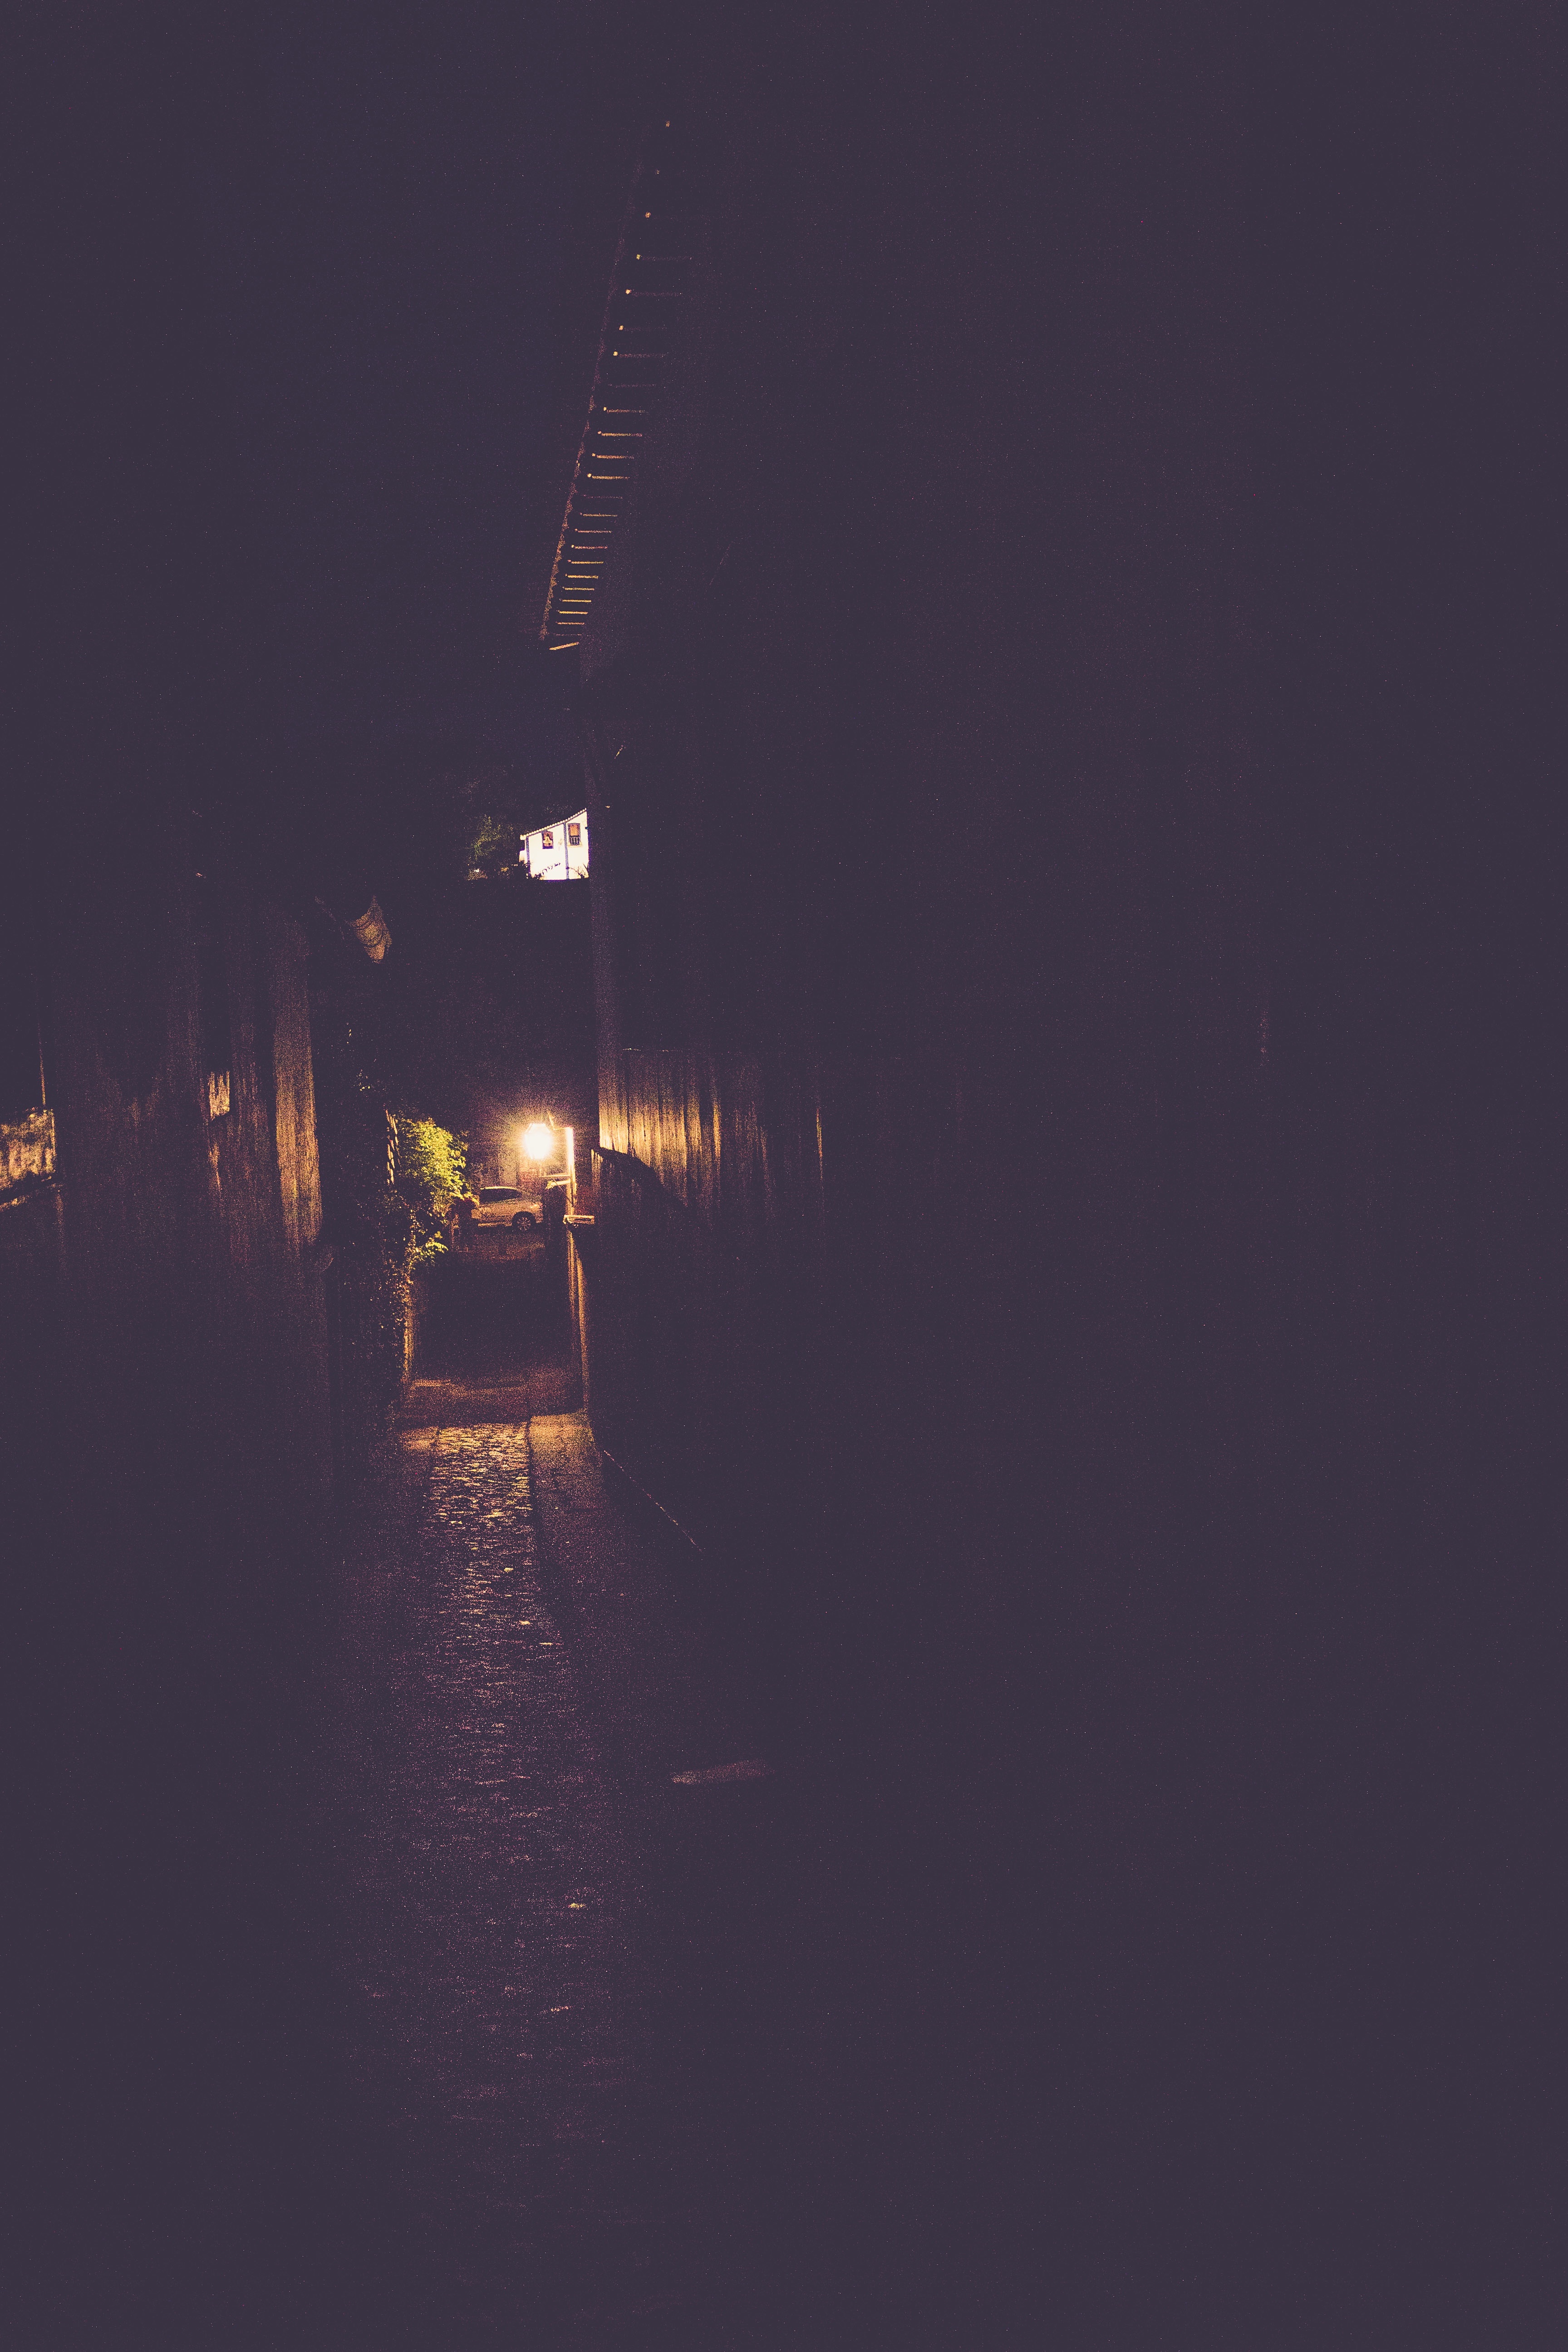
light, night, dawn, dusk, evening, reflection, darkness, street light, lighting, atmospheric phenomenon